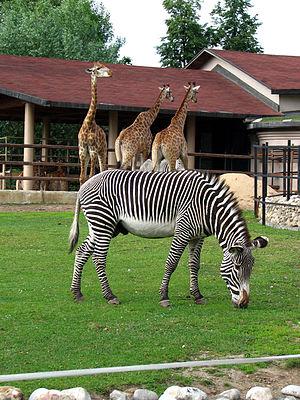
Le parc zoologique de Moscou est l'un des parcs zoologiques les plus importants de Russie. Il se trouve à Moscou. Il a été inauguré en 1864. Il présente 1 127 espèces d'animaux et 7 755 individus.